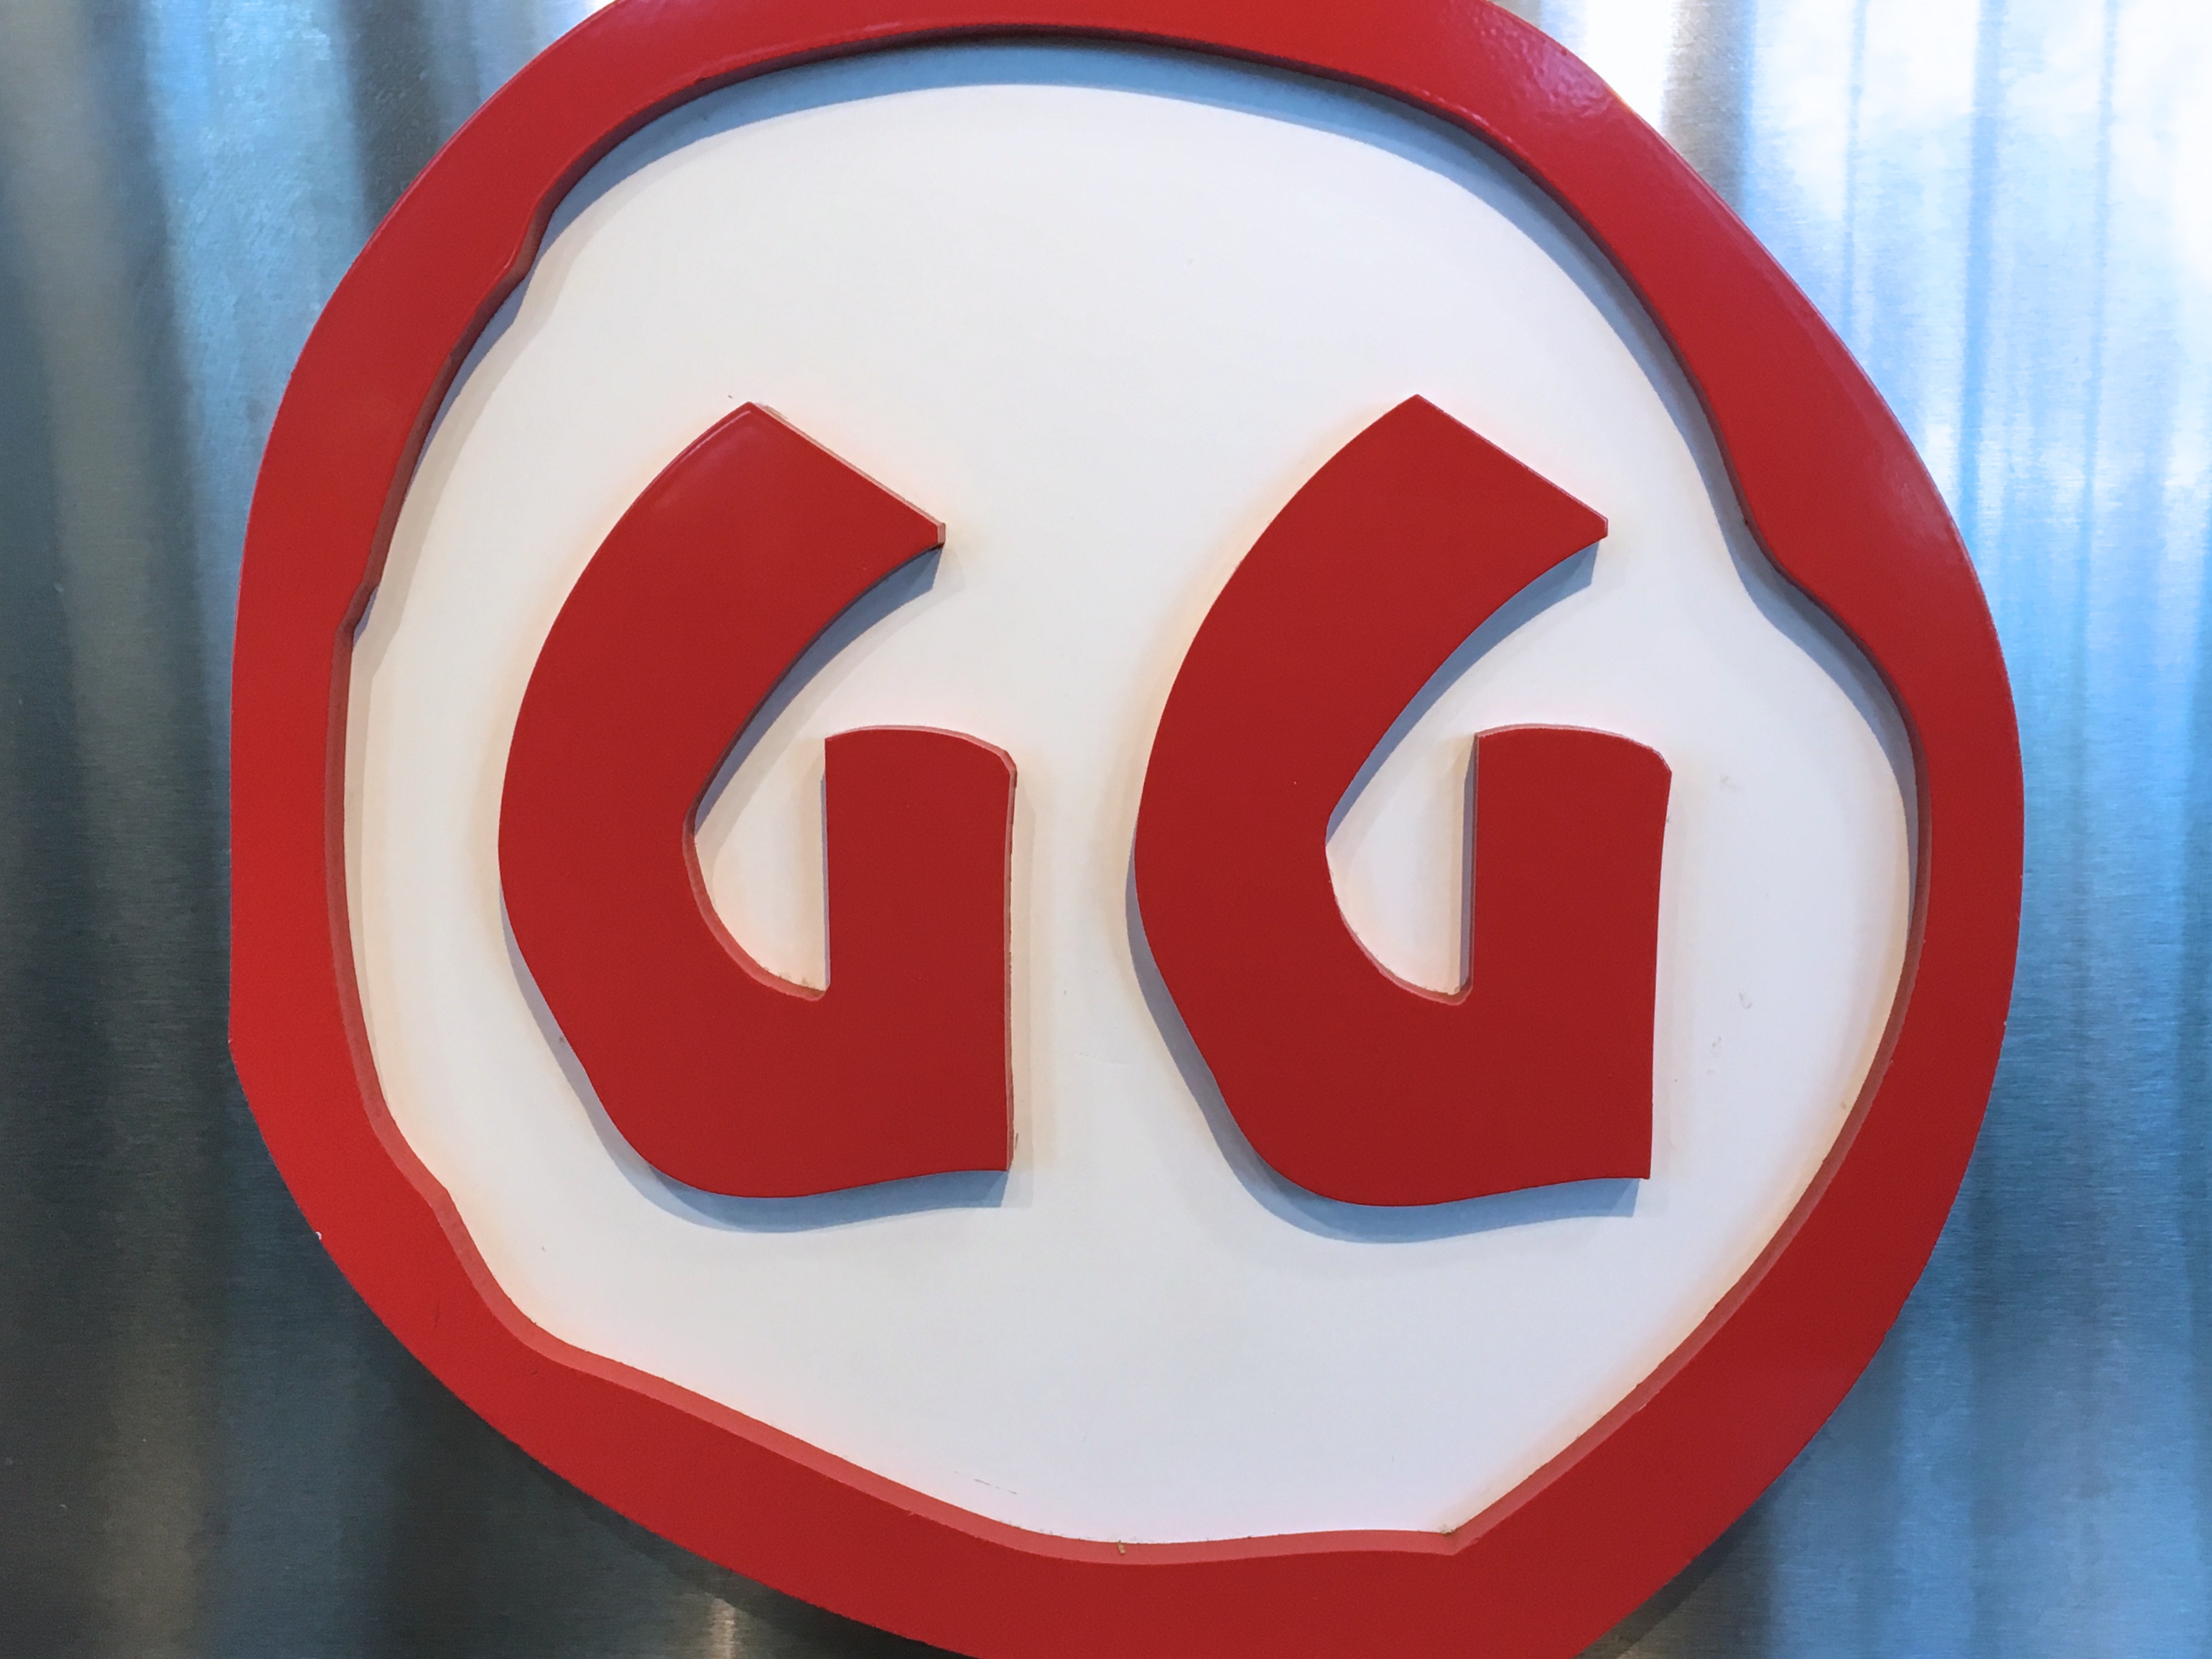
number, sign, red, signage, circle, brand, font, organ, trademark, traffic sign, vehicle registration plate